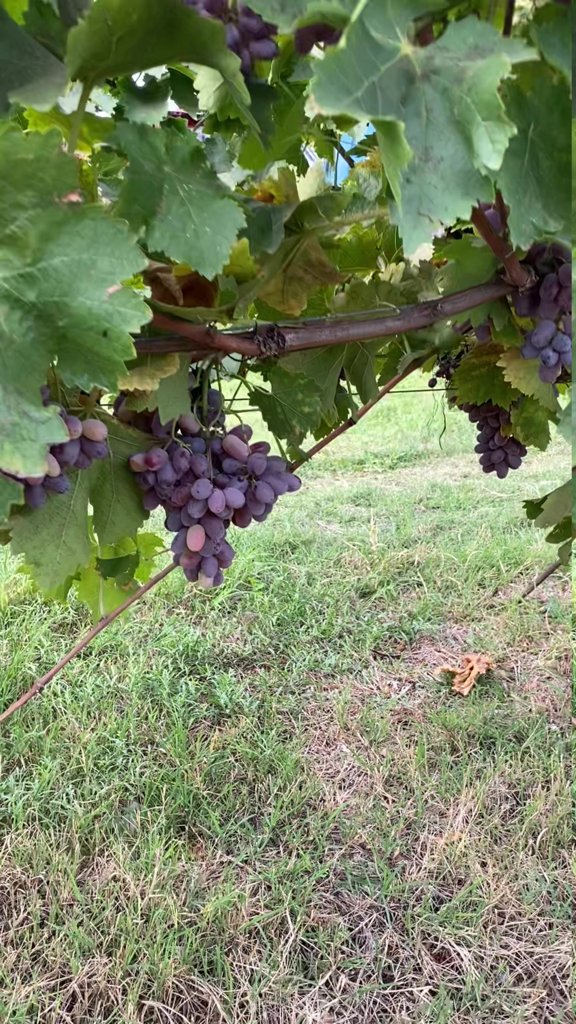
Berries visible: 95
Grape clusters: 4